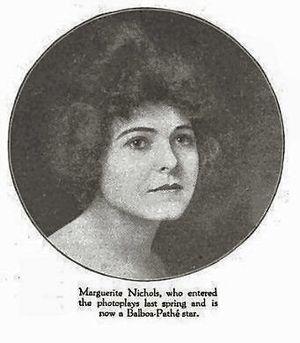
Marguerite Olive Nichols, née le 3 août 1891 à Los Angeles aux États-Unis, est une actrice américaine du cinéma muet, de 1915 à 1918. Elle épouse Hal Roach, un producteur de cinéma, réalisateur, et scénariste américain. Elle meurt d'une pneumonie, à Los Angeles, le 17 mars 1941. Sa sœur était l'actrice Norma Nichols.